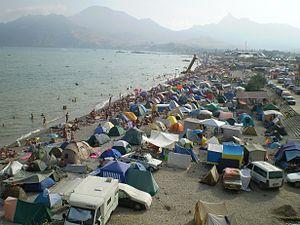
Koktebel est une commune urbaine de Crimée, et une station balnéaire très populaire de la côte de la mer Noire. Sa population s'élevait à 2 863 habitants en 2013.